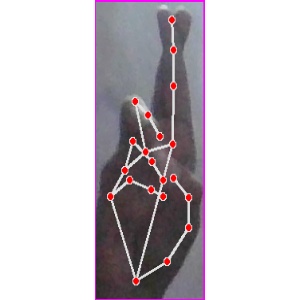
अक्षर: र